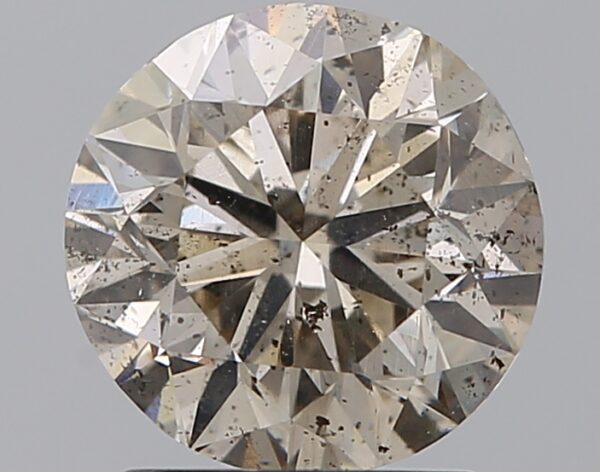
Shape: round
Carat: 1.61
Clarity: SI2
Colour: N
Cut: VG
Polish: EX
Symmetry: GD
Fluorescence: N
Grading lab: IGI
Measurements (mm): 7.36 x 7.19 x 4.73